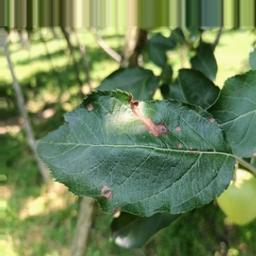
Label: Alternaria